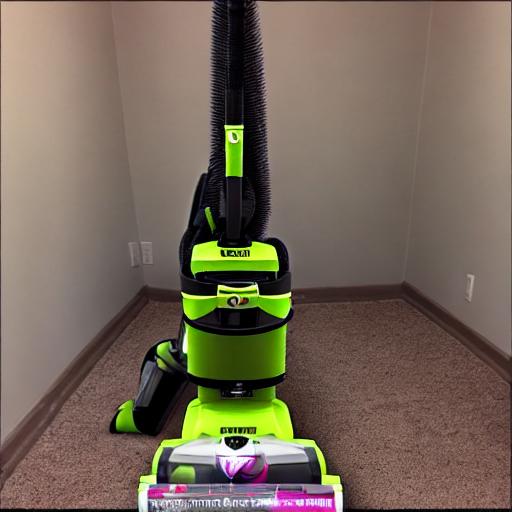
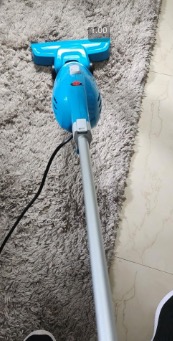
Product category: items_vacuum
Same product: no